Bertrand Hémonic

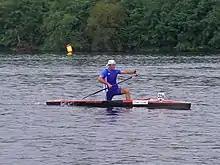
Bertrand Hemonic in 2006

Bertrand Hémonic (born 23 November 1979 in Pontivy) is a French sprint canoeist and marathon canoeist who has competed since the late 2000s.